Neural encoding of sound

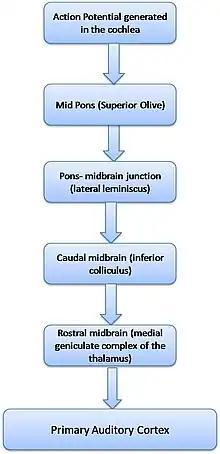
Levels of transmission of neural auditory signals

The auditory nervous system includes many stages of information processing between the ear and cortex.